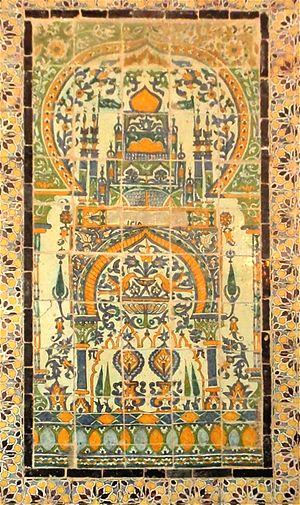
Le musée national du Bardo est un musée de Tunis, capitale de la Tunisie, situé dans la banlieue du Bardo.